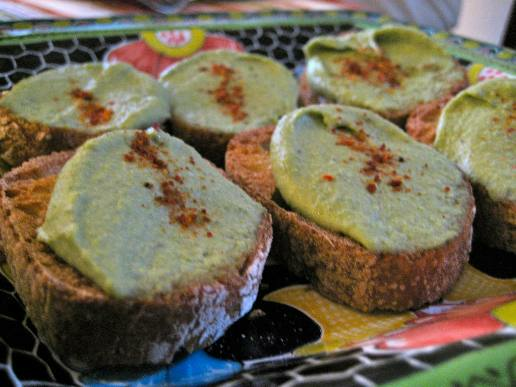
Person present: No